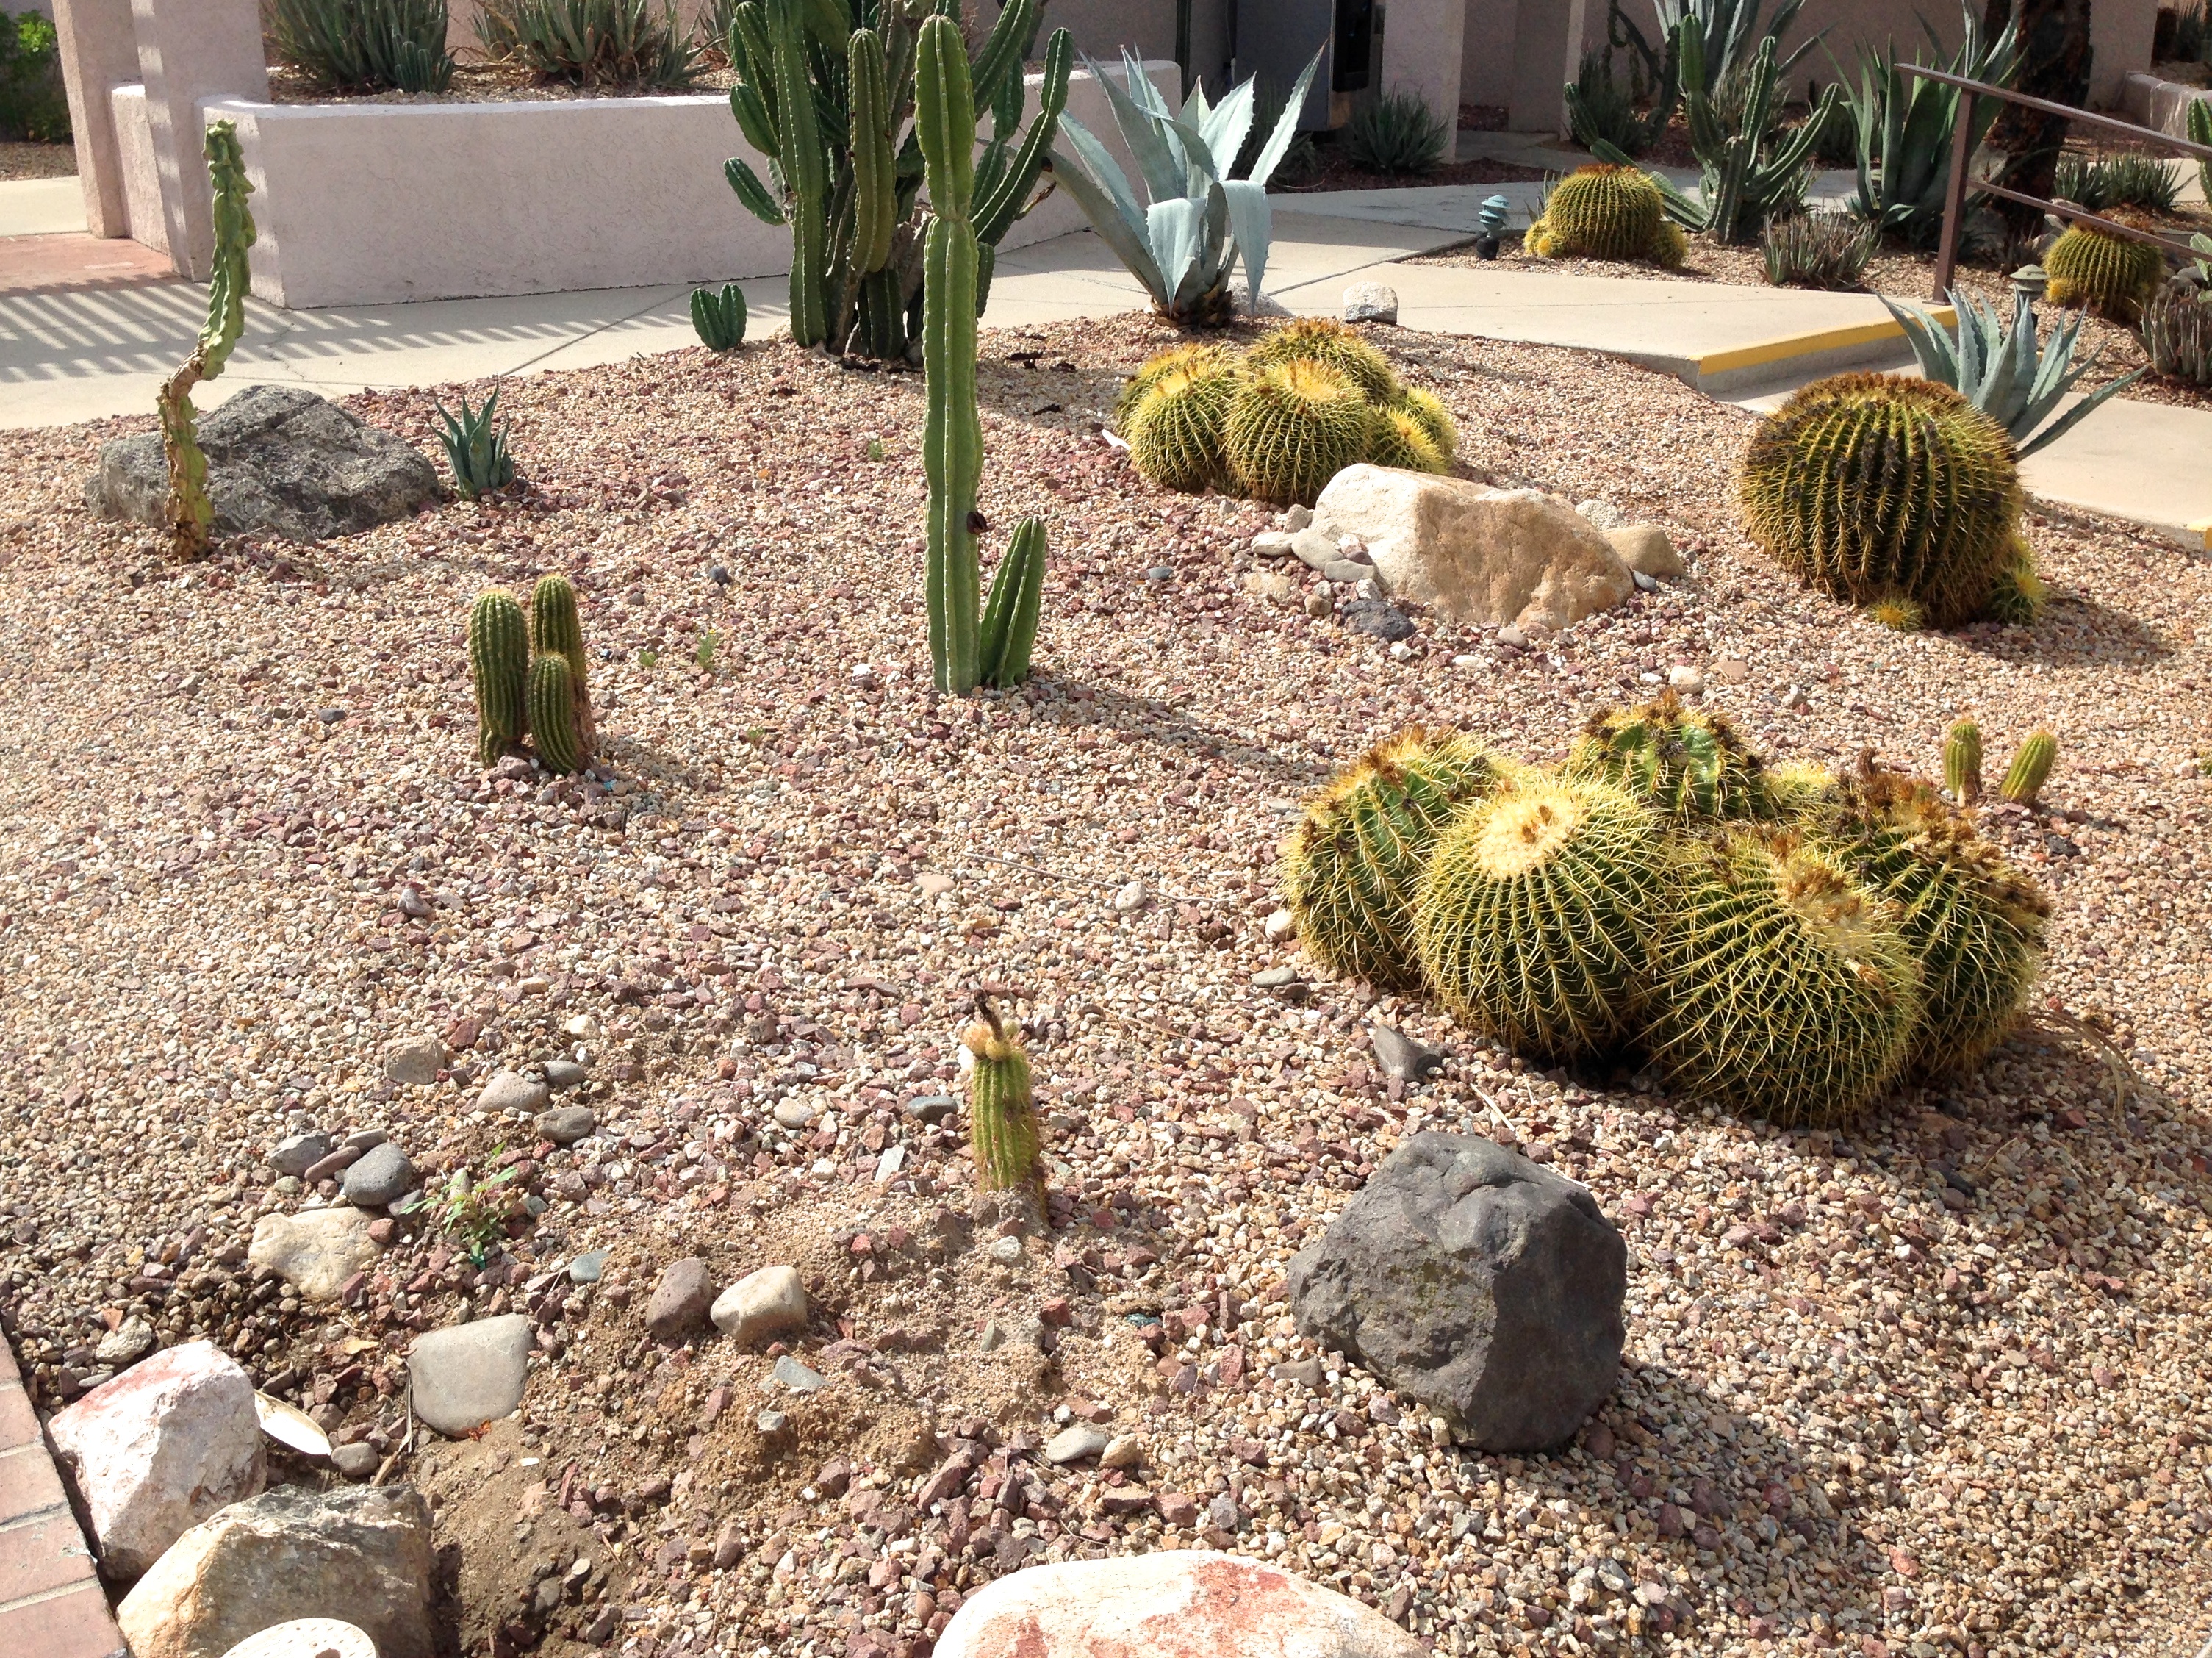
cactus, plant, desert, produce, backyard, soil, botany, garden, landscaping, yard, flowering plant, land plant